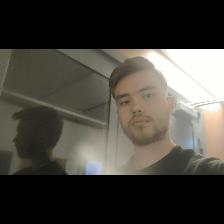
Label: Human